Johannes van den Driesche

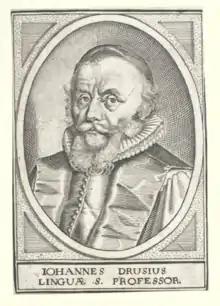
Johannes van den Driesche

He was learned in Hebrew and in Jewish antiquities; and in 1600 the states-general employed him, at a salary of 400 florins a year, to write notes on the difficult passages in the Old Testament; but, this work was not published until after his death. As the friend of Jacobus Arminius, he was charged by the Contra-Remonstrant party with unfairness in the execution of the task, and the last sixteen years of his life were therefore marred by controversy.